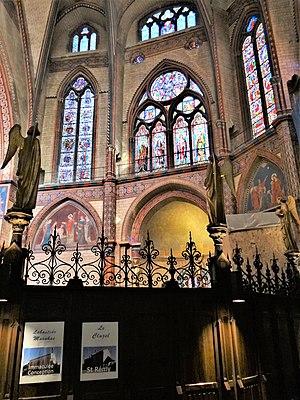
Cahors - Cathédrale Saint-Étienne - Chœur - Élévation
La cathédrale Saint-Étienne est une cathédrale catholique, gothique, romane et byzantine, située à Cahors, dans le département du Lot. Édifiée au début du XIIᵉ siècle, elle est un des plus vastes édifices français à coupoles sur pendentifs.